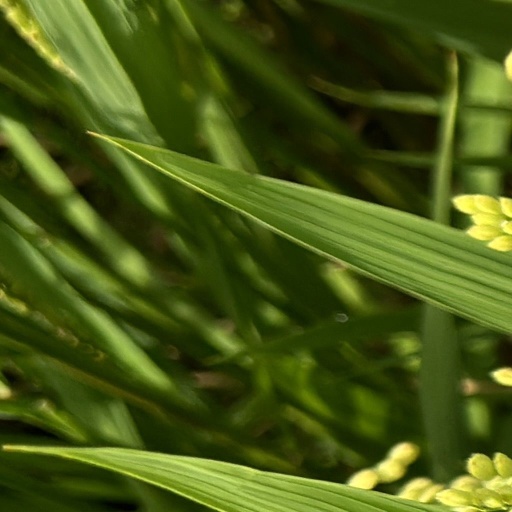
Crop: rice